Hydrocycle

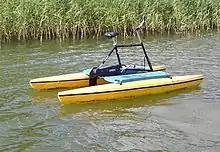
A Hydrobike brand hydrocycle

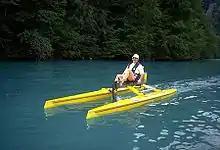
Modern pedal catamaran with propeller drive (Germany, 1999).

A hydrocycle is a bicycle-like watercraft. The concept was known in the 1870s as a water velocipede and the name was in use by the late 1890s.